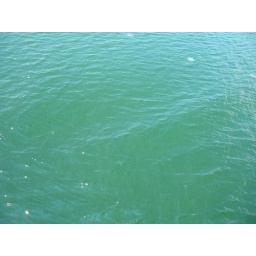
kind of a lame picture, but white spots are jelly fish swimming in the water.